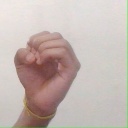
अक्षर: ऊ